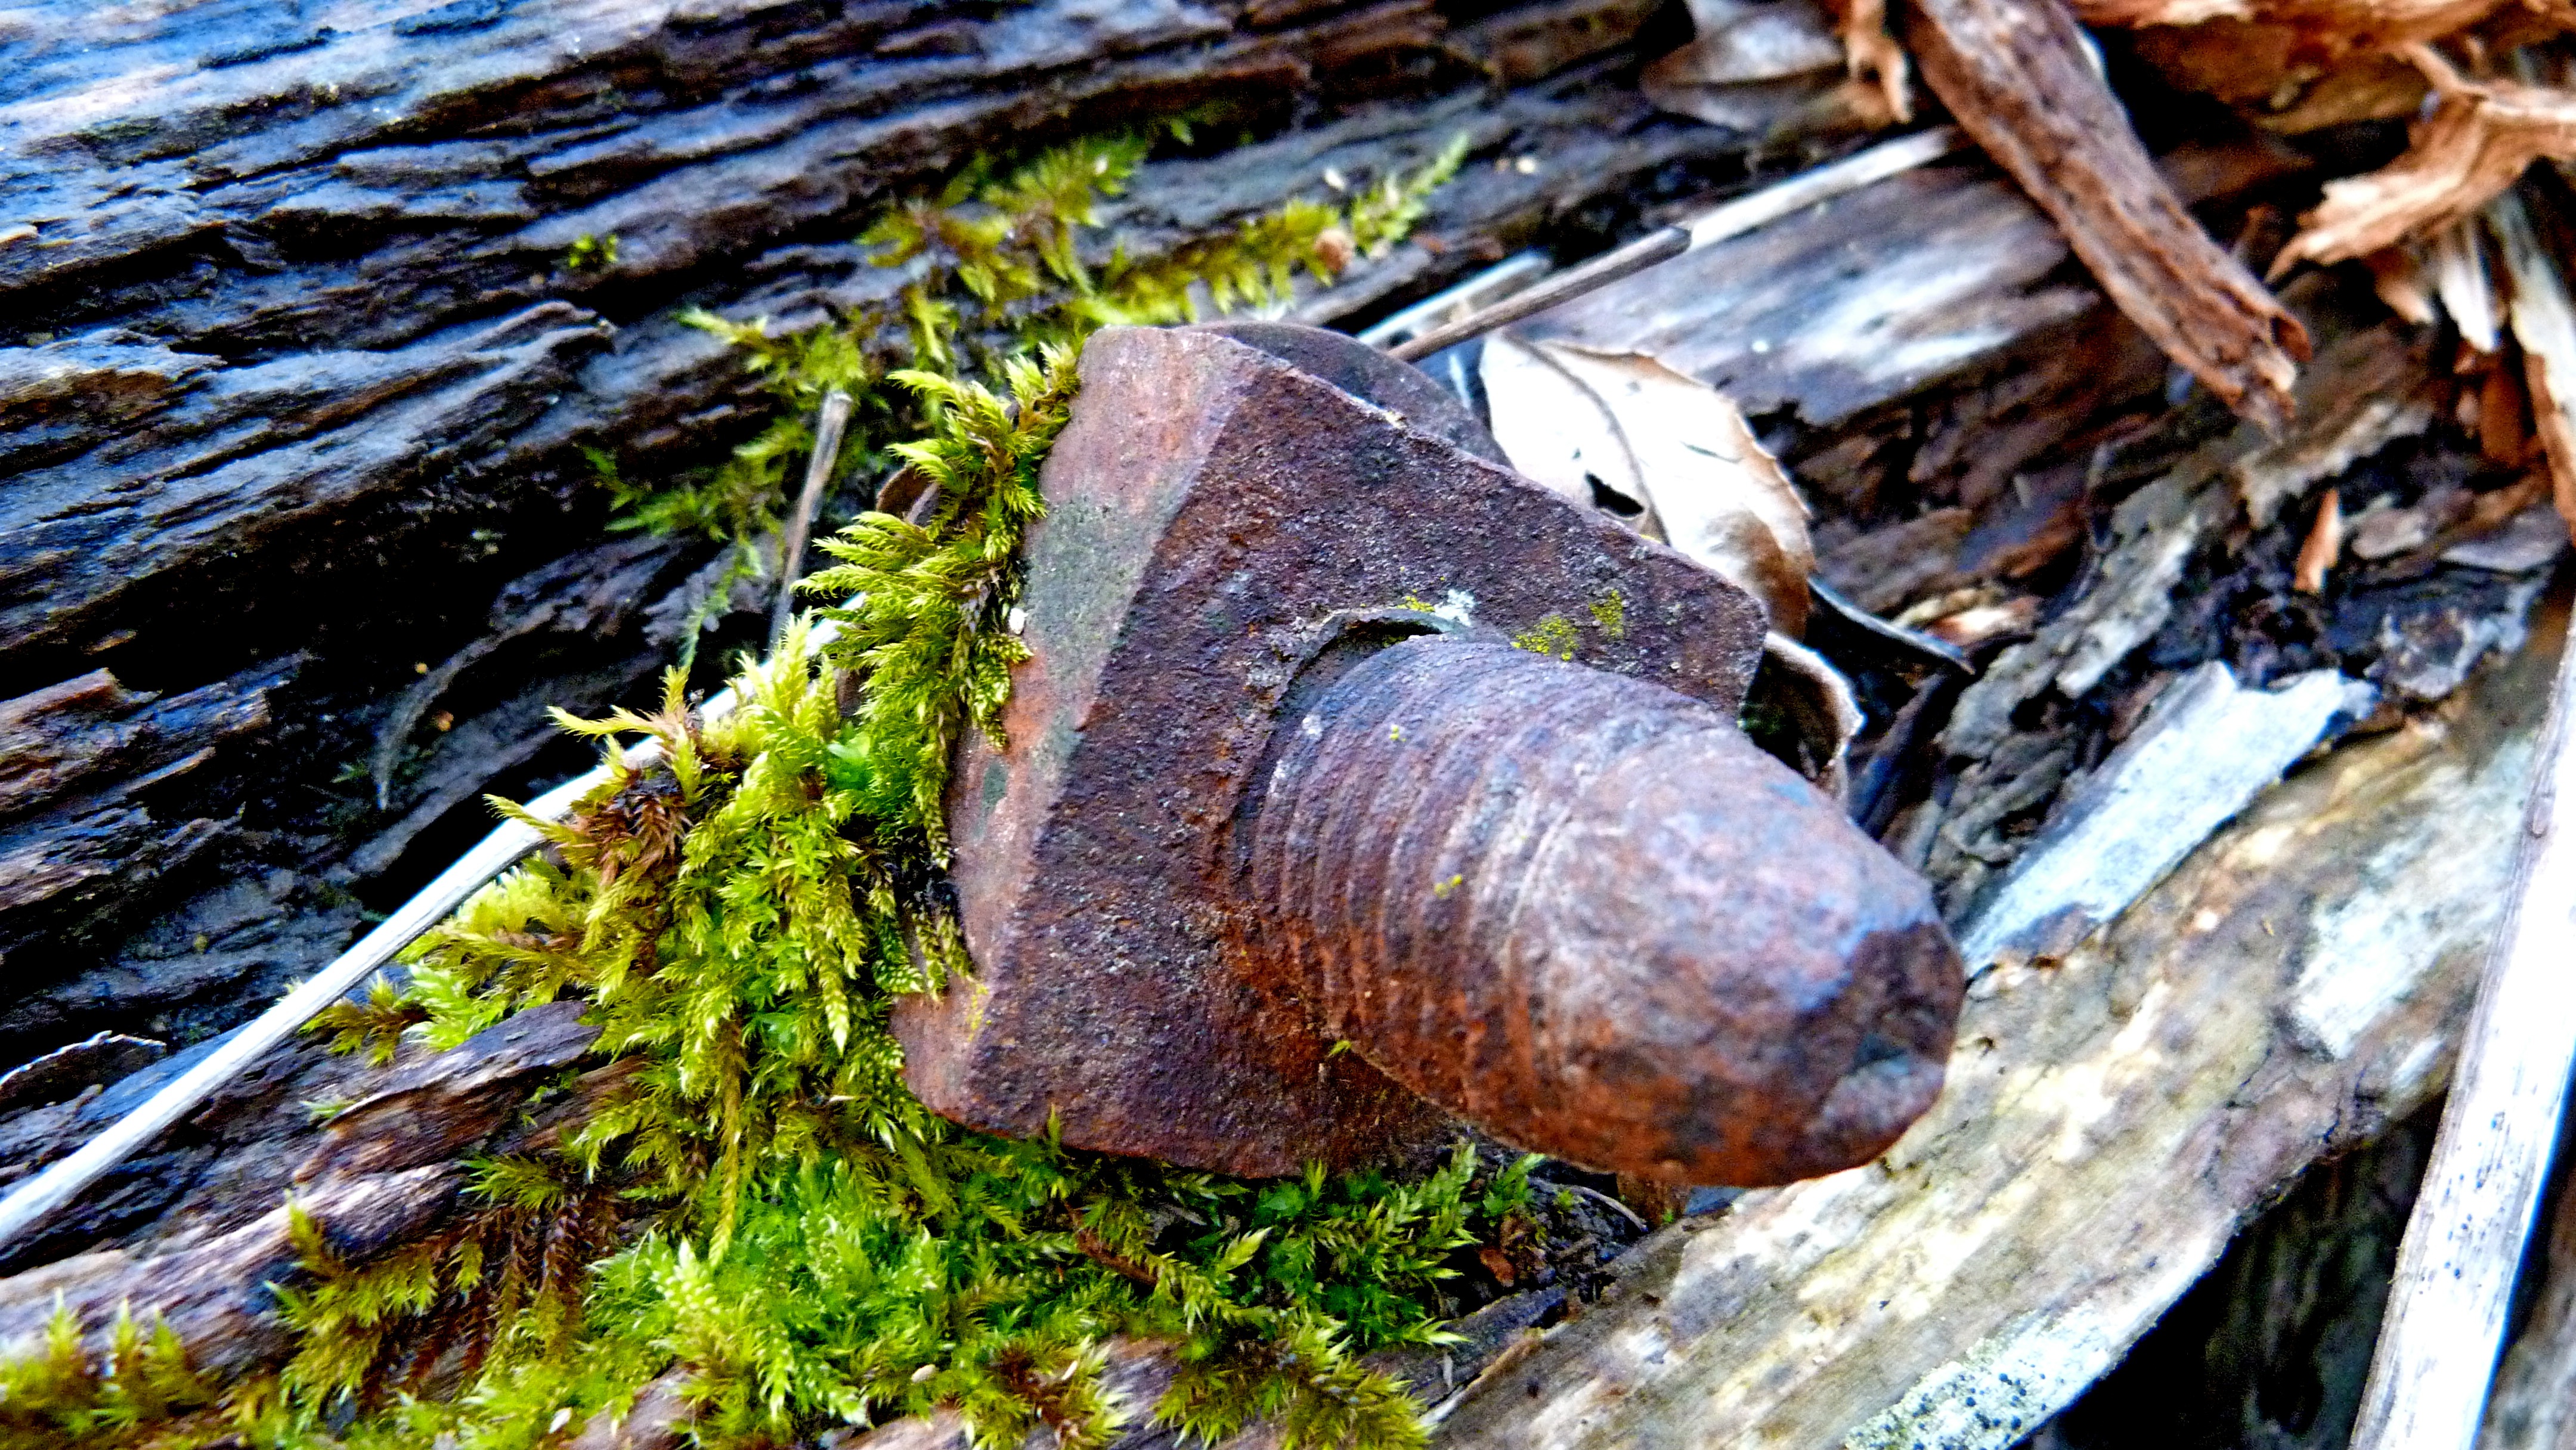
tree, nature, rock, wood, leaf, old, foam, wildlife, rust, macro, nut, fauna, bolt